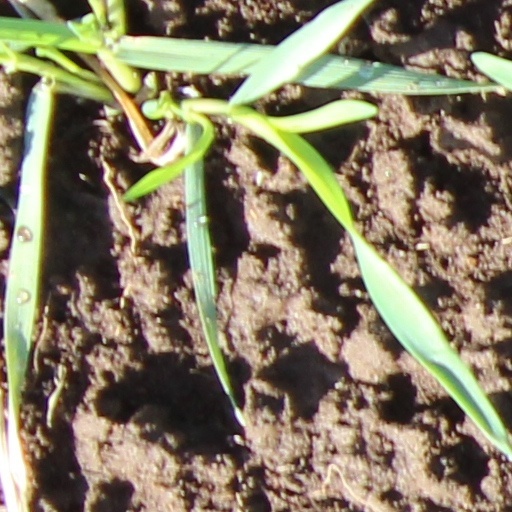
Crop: wheat